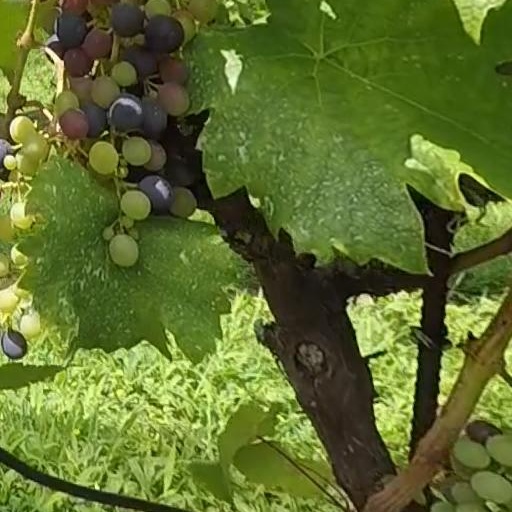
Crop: grape